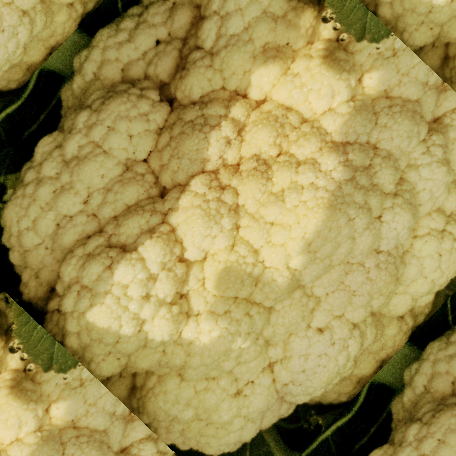
Label: Disease Free